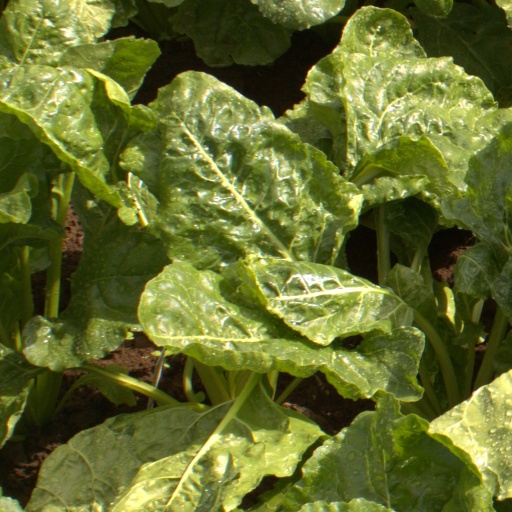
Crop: sugar beet